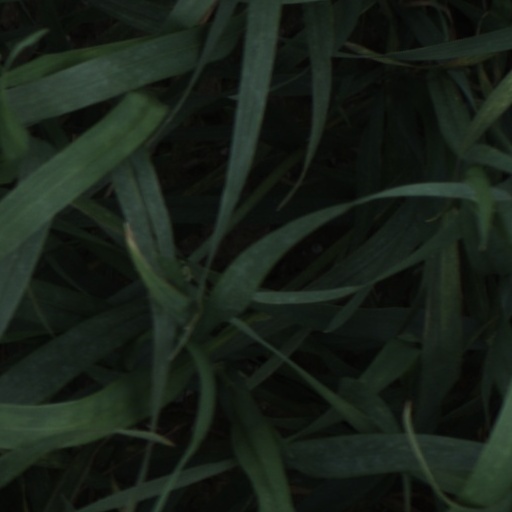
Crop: wheat